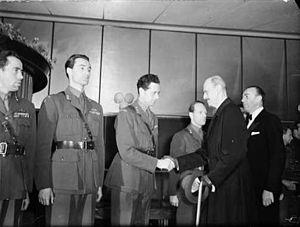
Knut Haukelid était un militaire norvégien. Après la conquête de la Norvège par l'Allemagne nazie, lors de la guerre de 1939-1945, Knut s'exile en Grande-Bretagne et intègre les commandos britanniques. Il est connu pour sa participation à la bataille de l'eau lourde. Il est d'autre part le frère jumeau de l'actrice Sigrid Gurie.